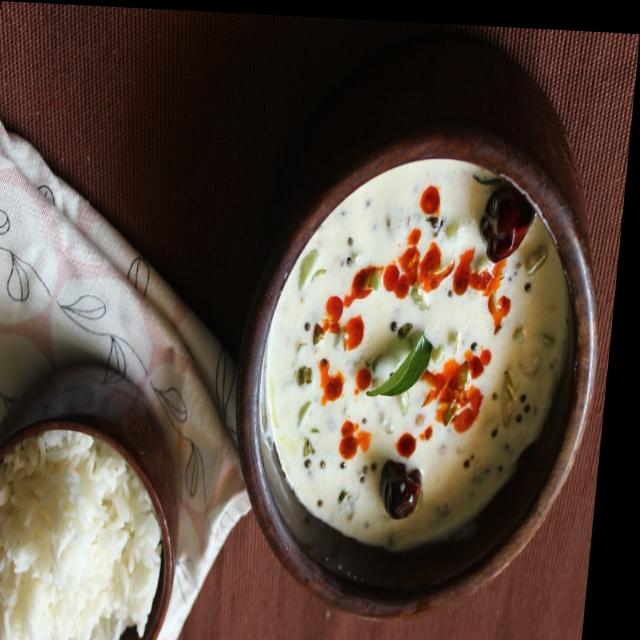
Dish: coconut_chutney